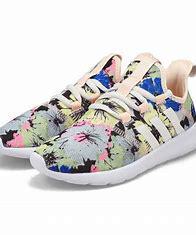
Brand: Adidas
Model: Cloudfoam Pure 2